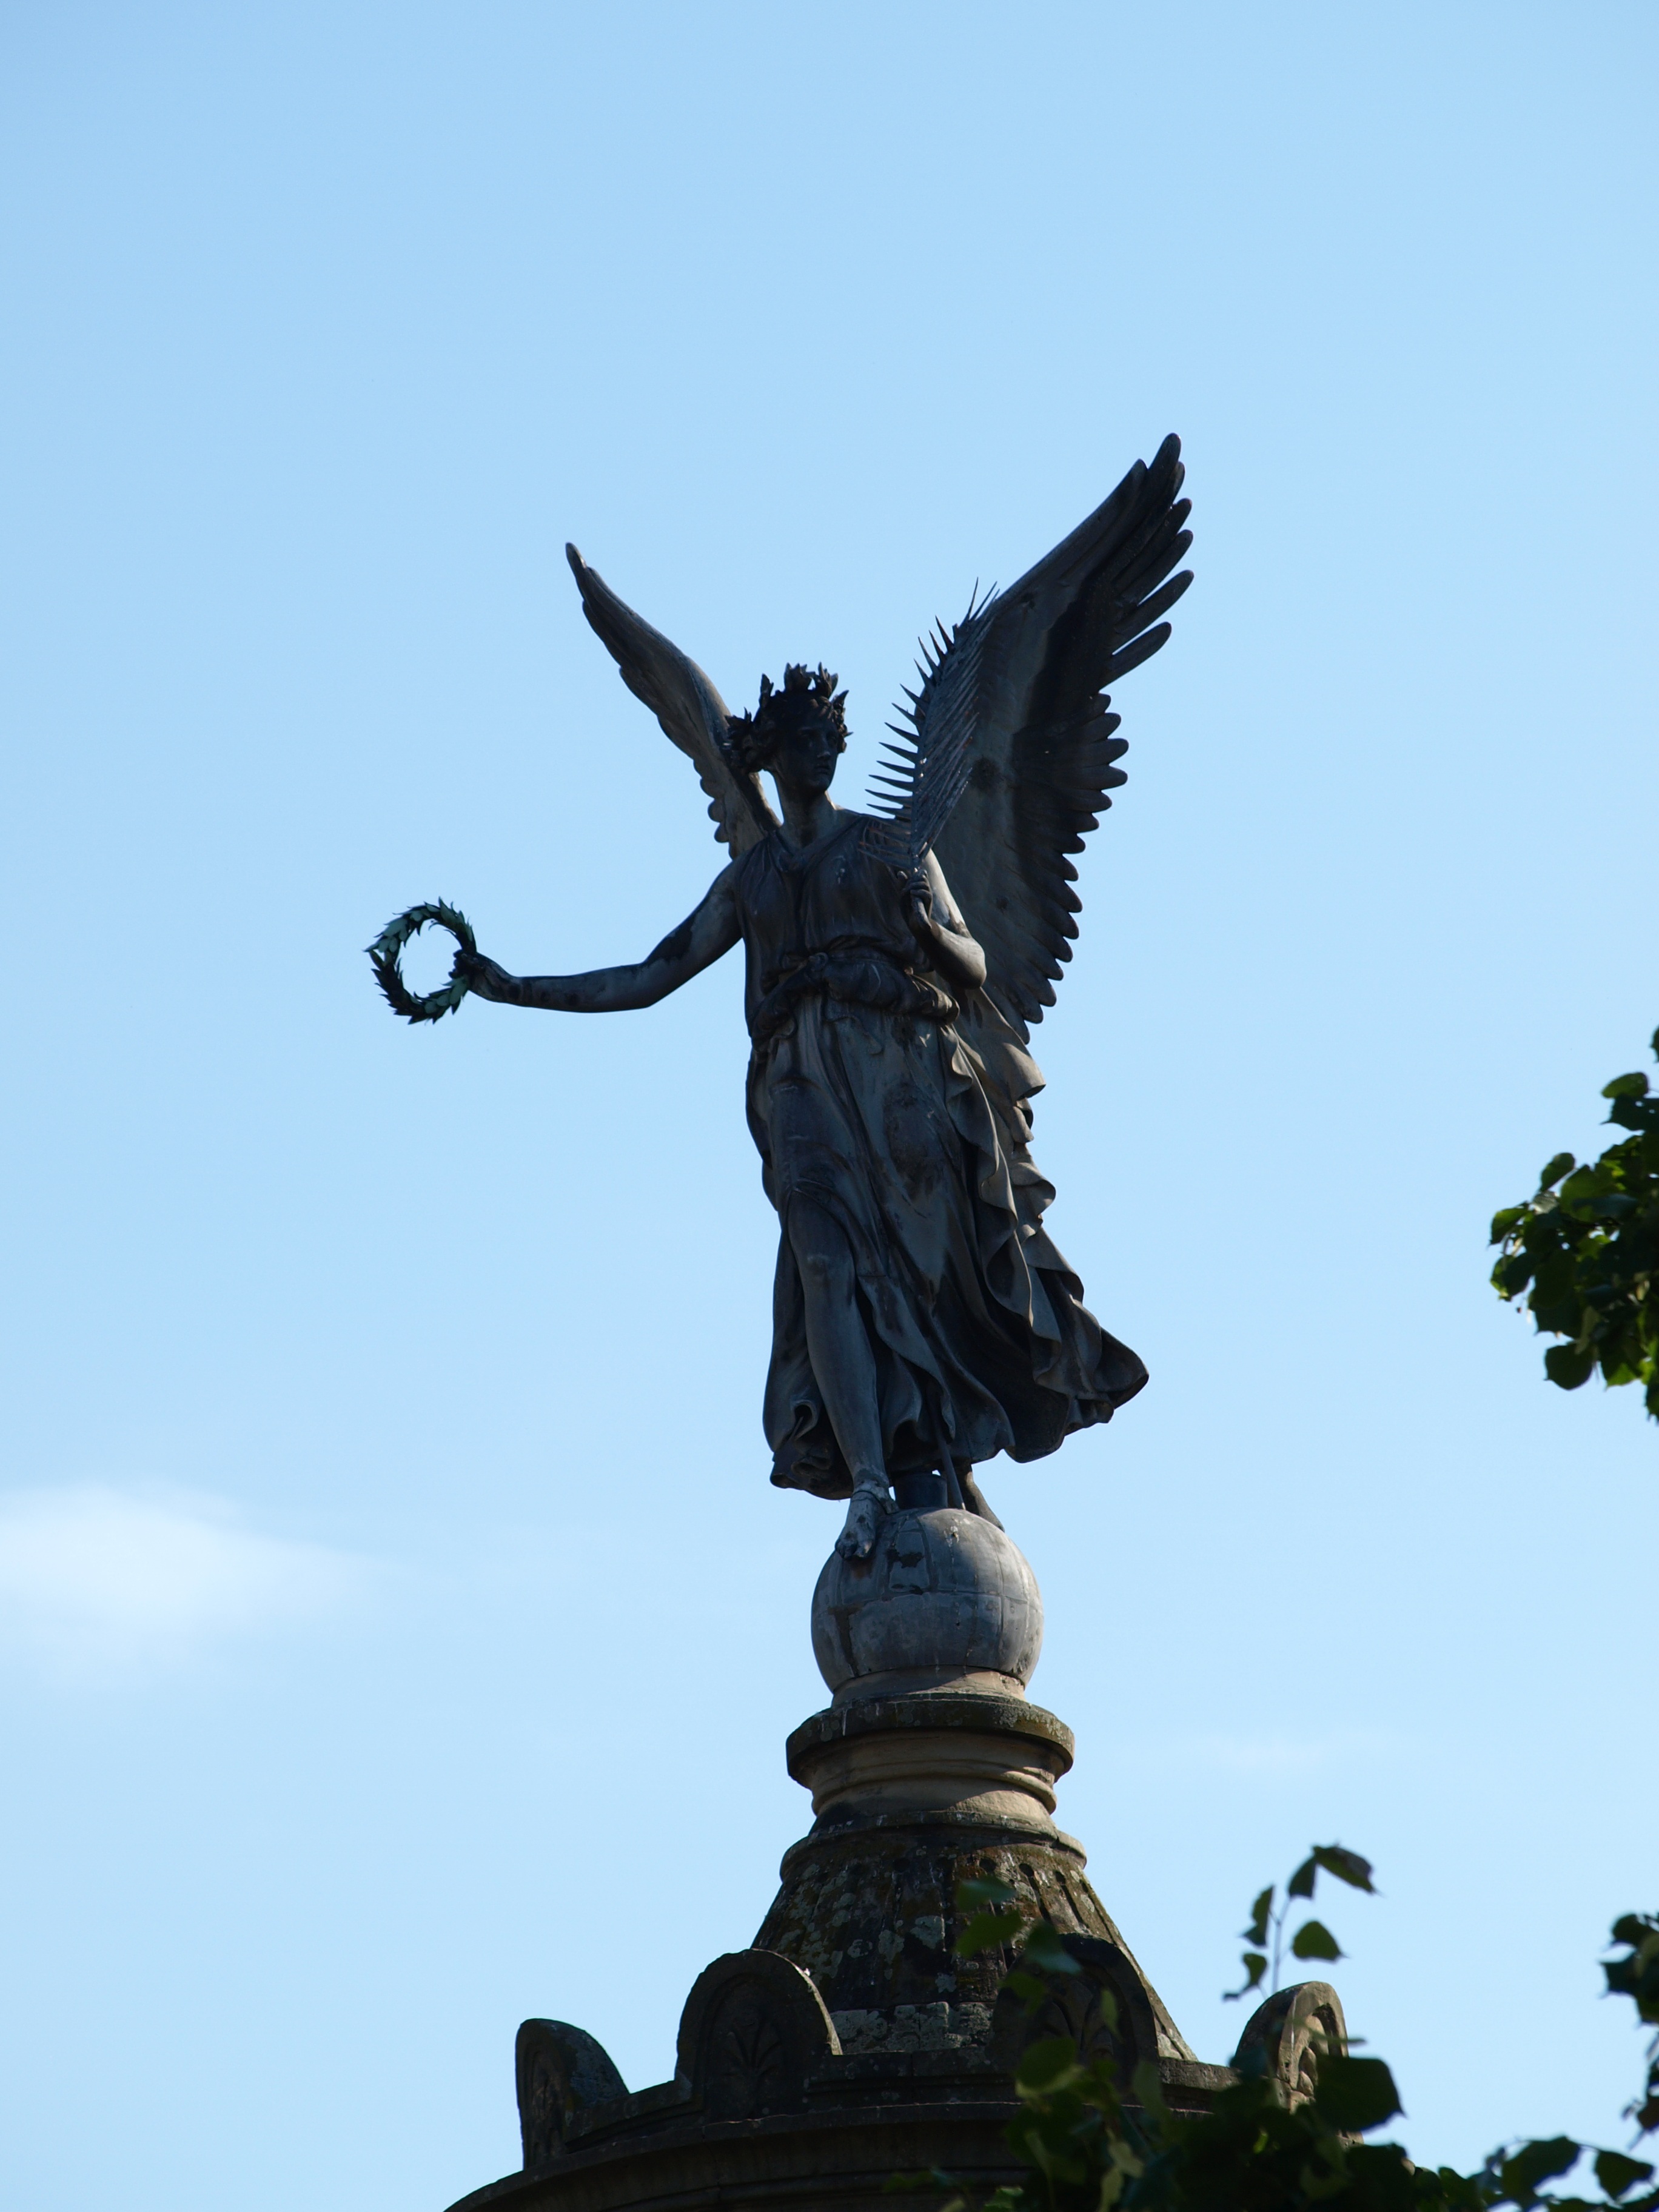
sky, monument, statue, pillar, landmark, places of interest, sculpture, memorial, angel, art, siegess ule, siegburg germany